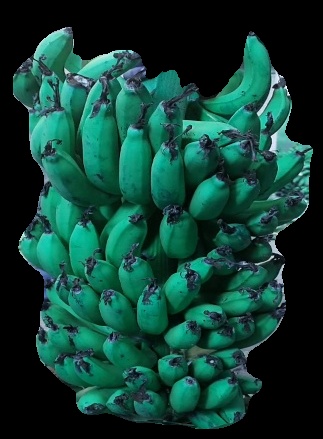
Variety: pachbale
Grade: grade3